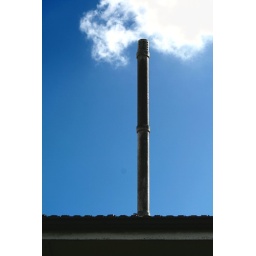
Every cloud over brisbane comes out of this chimney on the top of my house